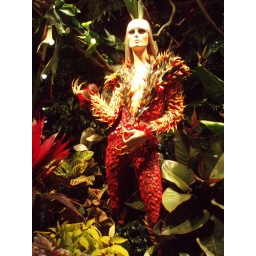
As seen in Macy's flower show window